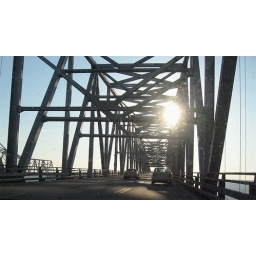
Crossing the Chesapeake Bay bridge in the late afternoon. Headed home from the Eastern Shore.